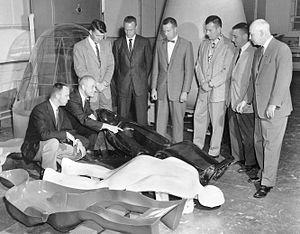
Mercury Seven est le groupe des sept premiers astronautes du monde, sélectionnés par la NASA le 9 avril 1959, un an avant que les Soviétiques ne recrutent leurs premiers cosmonautes.